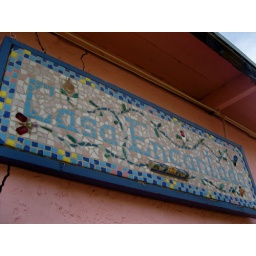
we live in a pink house